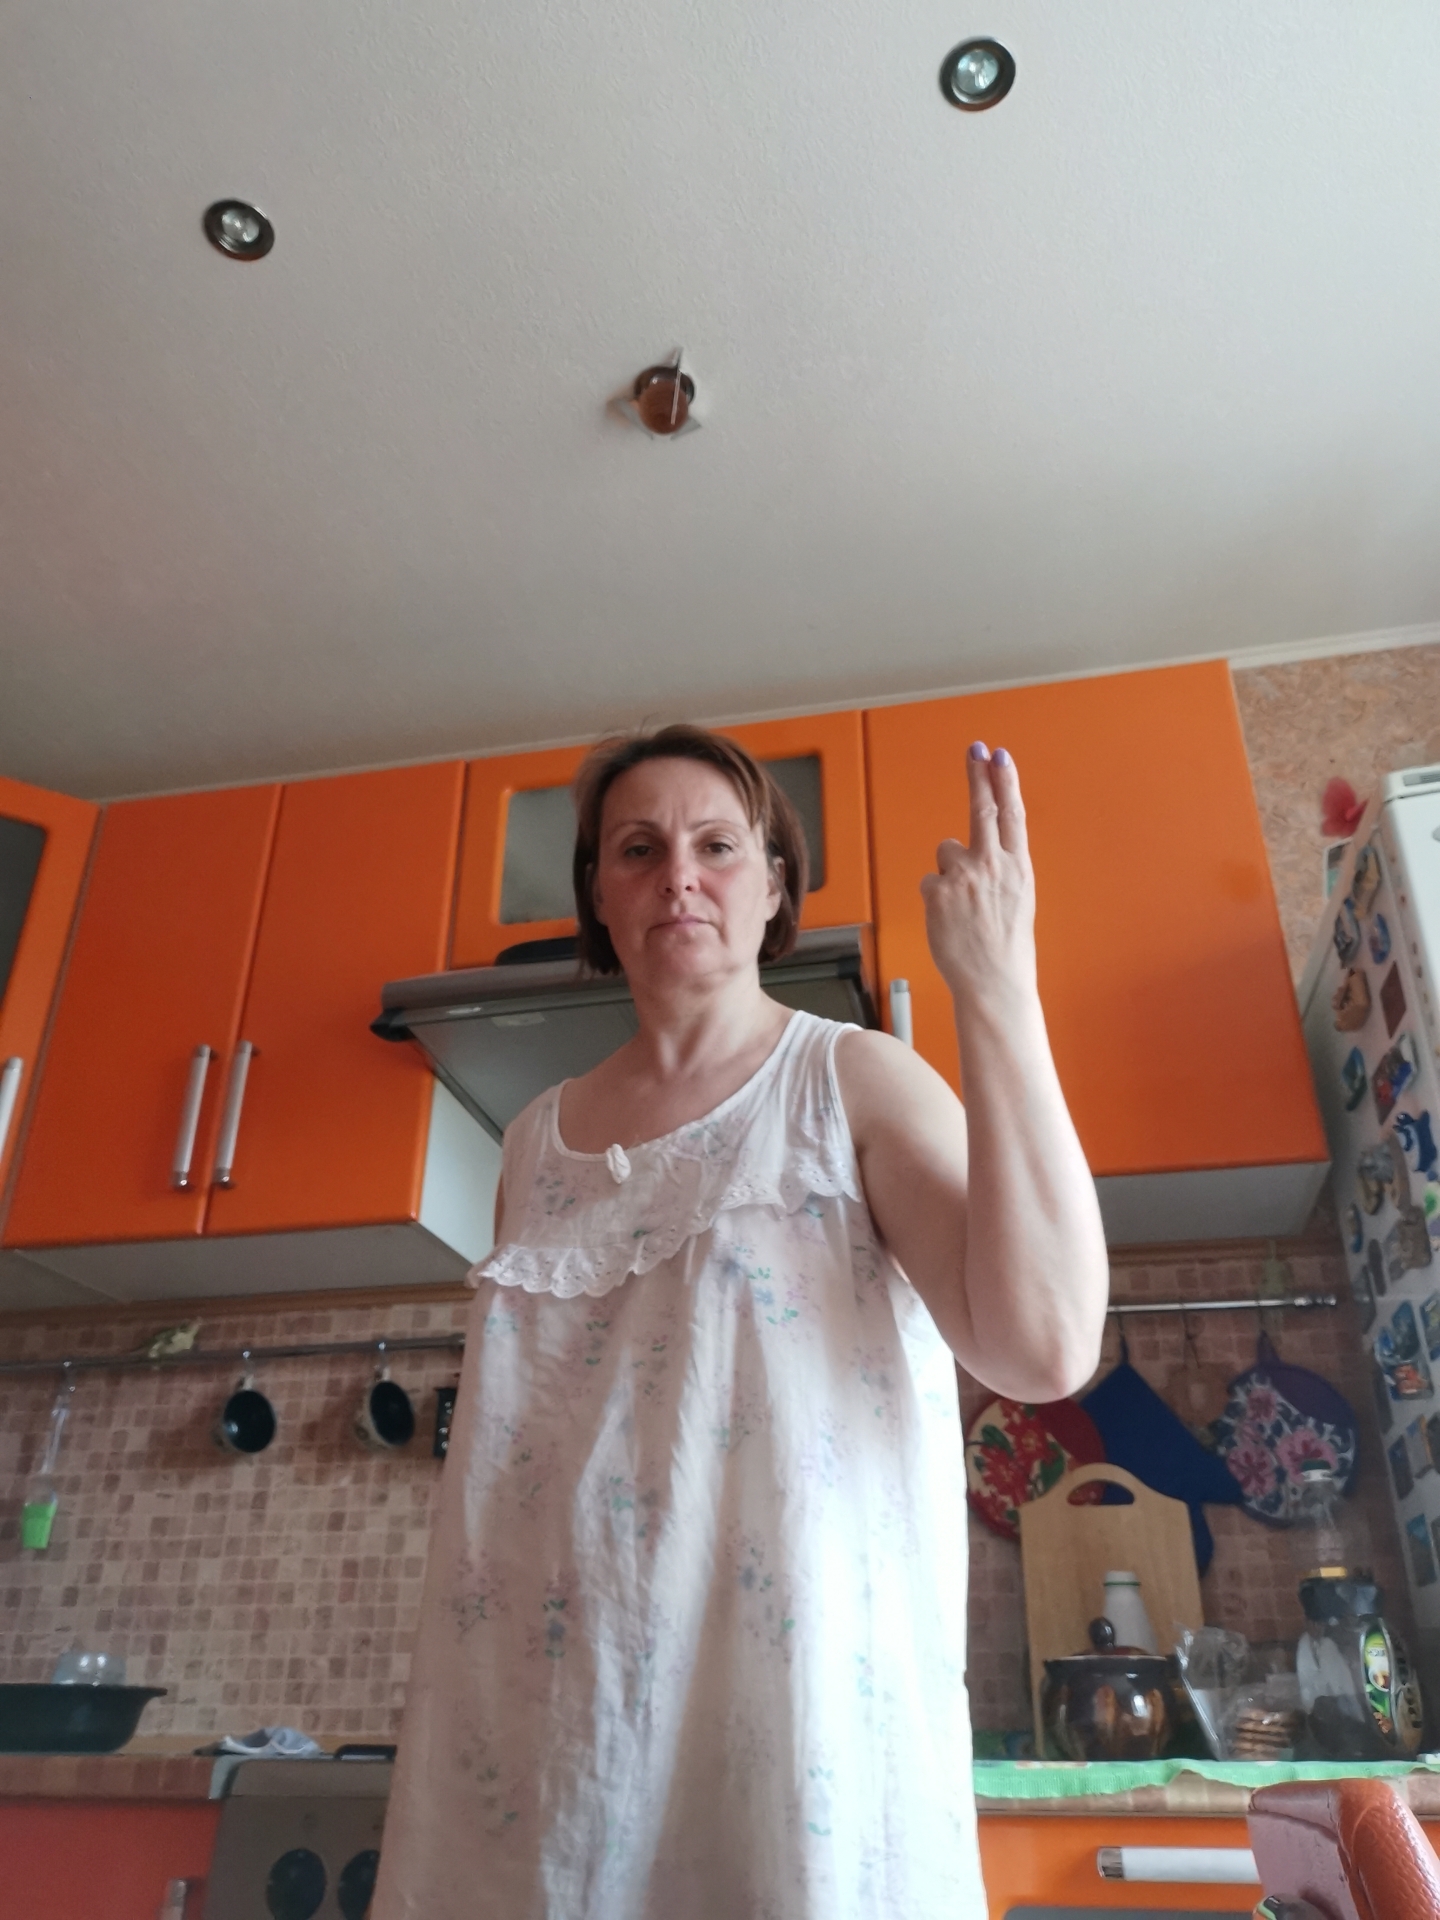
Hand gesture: two_up_inverted